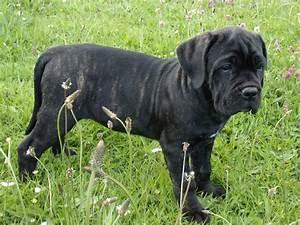
dog